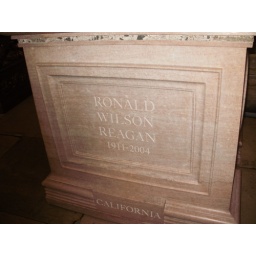
The base of the statue of Ronald Reagan in the U.S. Capitol, made from stone taken from the Berlin Wall.